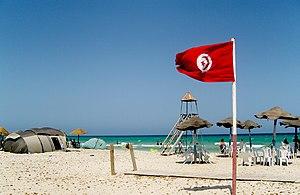
Plage dans la zone touristique de Békalta, Tunisie العربية: المنطقة السياحية بالبقالطة، تونس English&#58
Bekalta est une ville côtière située à l'est du Sahel tunisien, à une quarantaine de kilomètres de Sousse et quelque 185 kilomètres de la capitale Tunis.